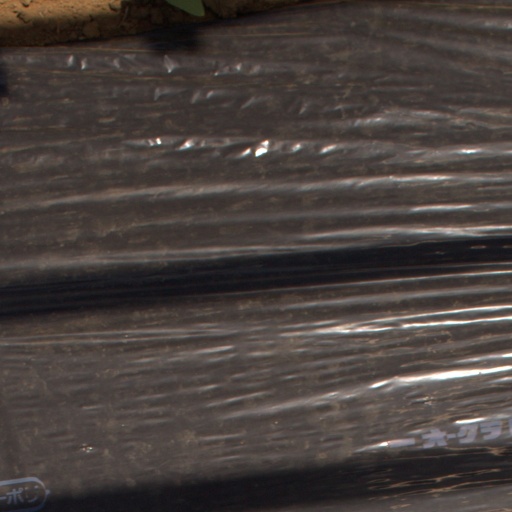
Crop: Jerusalem artichoke